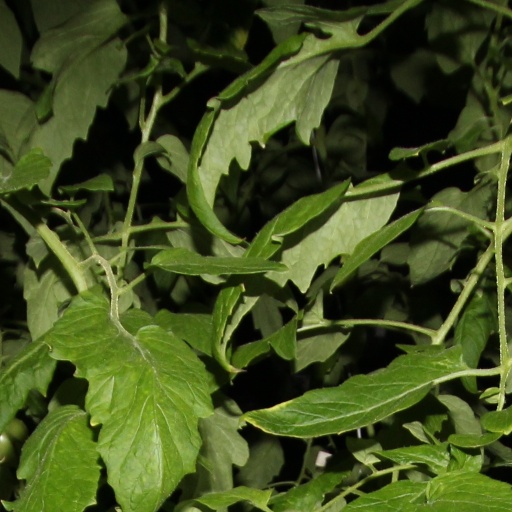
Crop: tomato